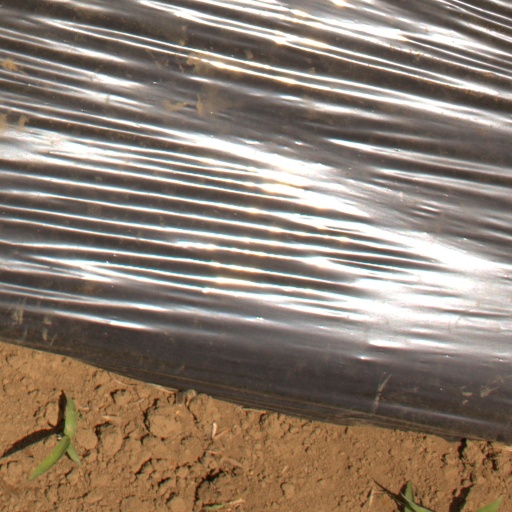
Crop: Jerusalem artichoke